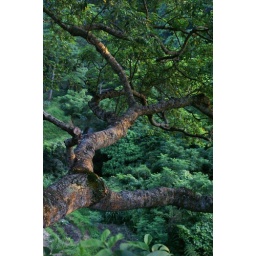
in the tree house